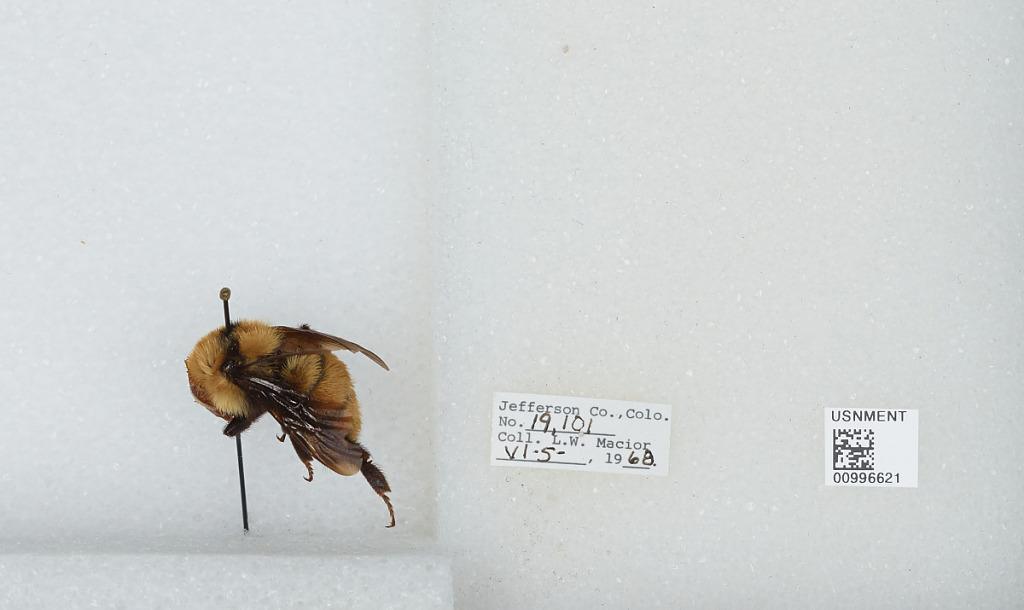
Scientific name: Bombus (Fervidobombus) fervidus fervidus (Fabricius)
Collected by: L. Macior
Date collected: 1968-6-5
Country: United States
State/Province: Colorado
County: Jefferson
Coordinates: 39.59, -105.25